Answer in natural language. Which point is closer to the camera taking this photo, point A  or point B? Choose between the following options: B or A
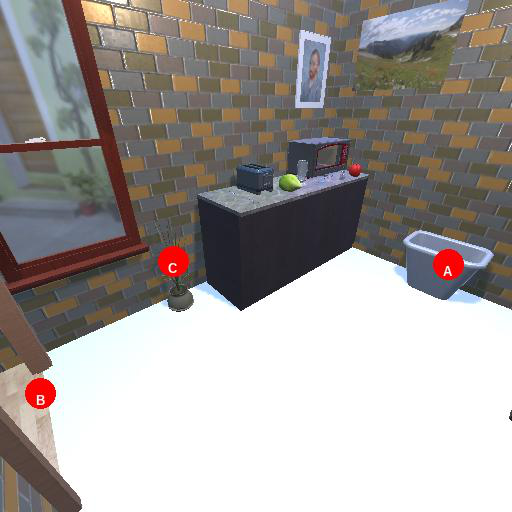
<answer>B</answer>